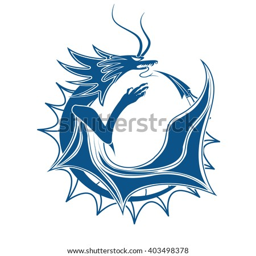
isolated on a white background .